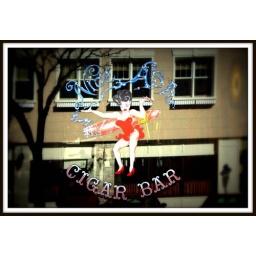
Nice ash cigar bar logo reflection in the window